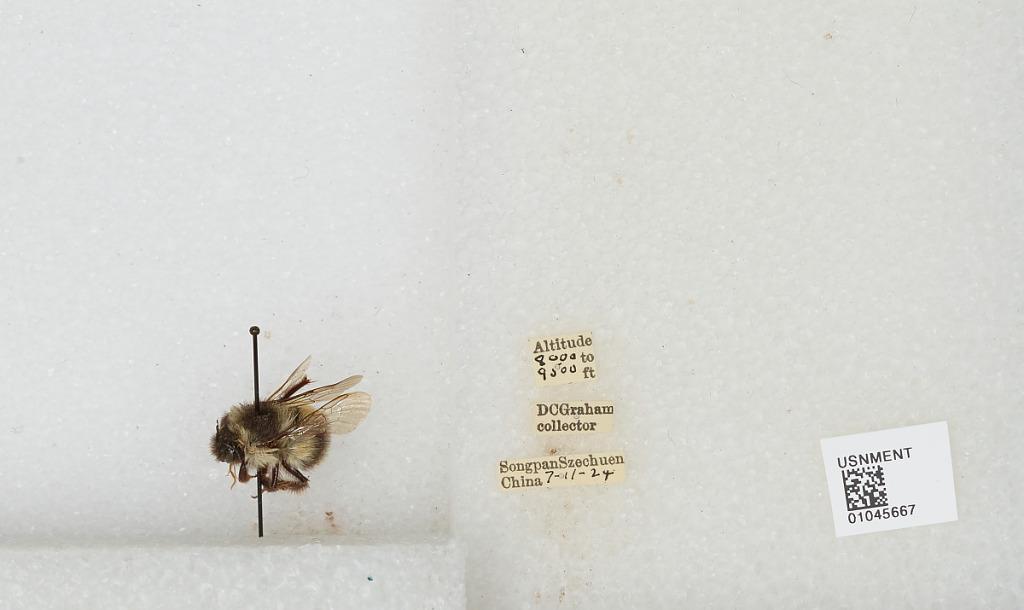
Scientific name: Bombus sp.
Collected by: D. Graham
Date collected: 1924-7-11
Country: China
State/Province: Sichuan
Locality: Songpan